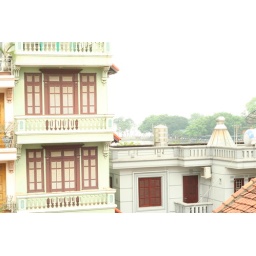
View of lake and buildings from my brother's balcony in Hanoi Vietnam.